The Wild Party (1956 film)

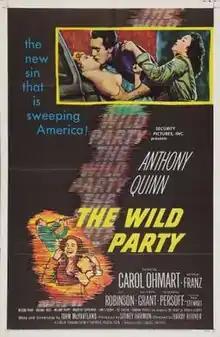
Theatrical release poster

The Wild Party is a 1956 American film noir crime film directed by Harry Horner and written by John McPartland. The film stars Anthony Quinn, Carol Ohmart, Arthur Franz, Jay Robinson, Kathryn Grant, Nehemiah Persoff, and Paul Stewart. The film was released on December 21, 1956 by United Artists.